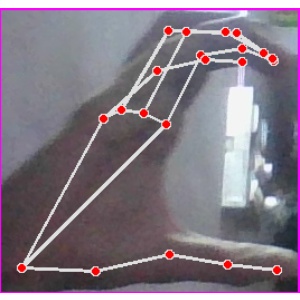
अक्षर: ऋ